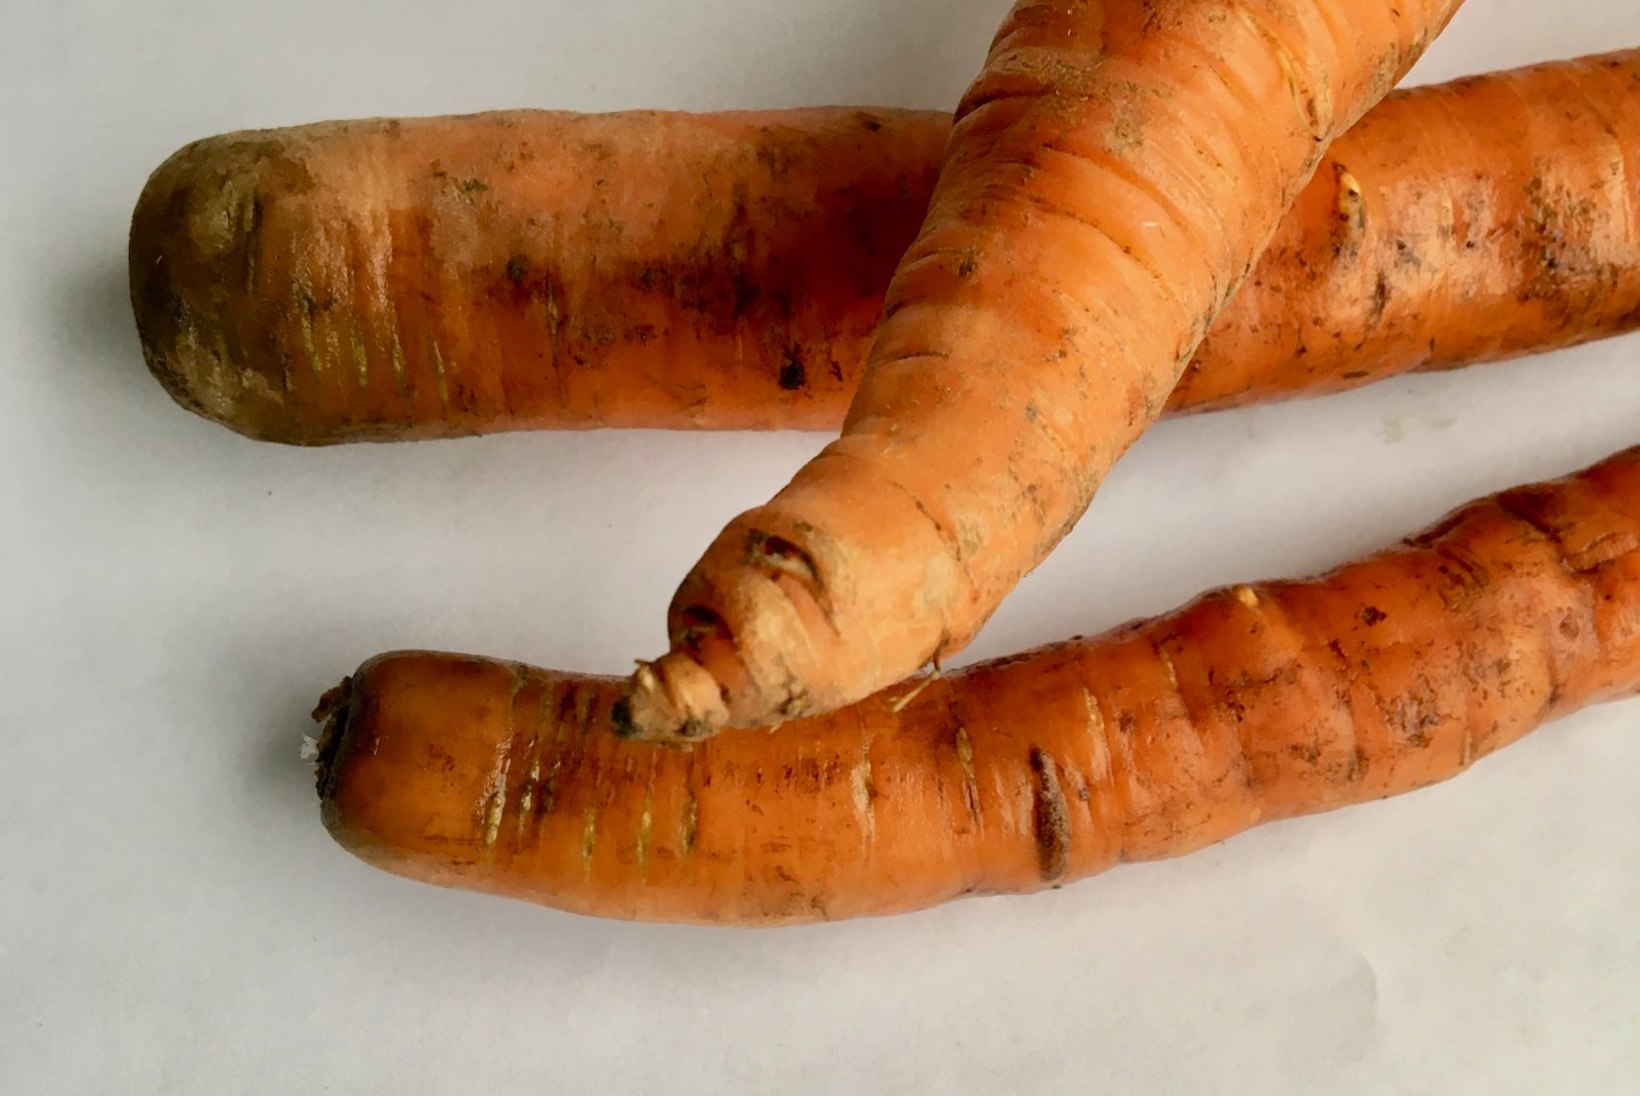
Plant: Carrot
Disease: carrot cavity spot